Dream Castle (film)

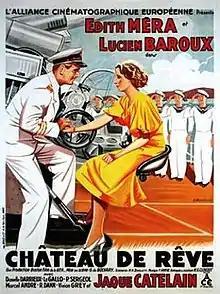

Dream Castle is a 1933 comedy film directed by Géza von Bolváry and starring Edith Méra, Lucien Baroux, and Danielle Darrieux. It was produced in Berlin as the French-language version of "The Castle in the South" and released by UFA's French subsidiary.